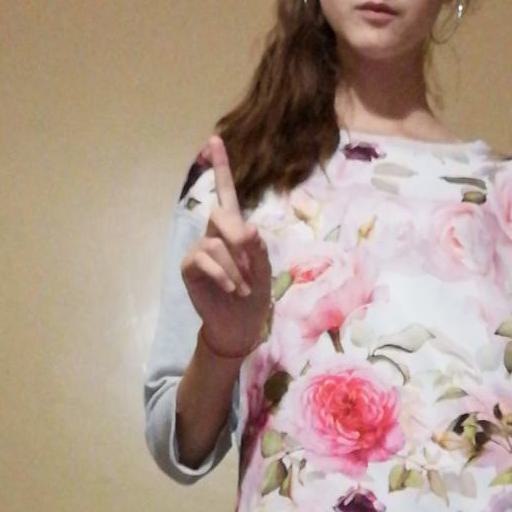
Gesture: one